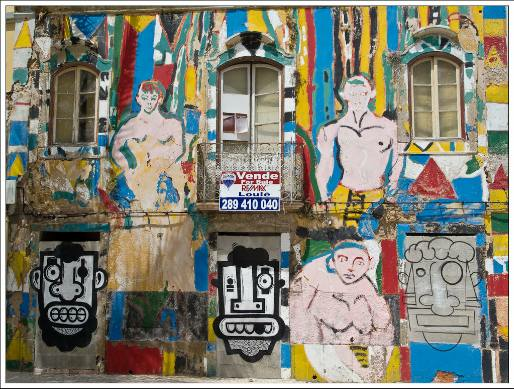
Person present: No